Kaheawa Wind Power

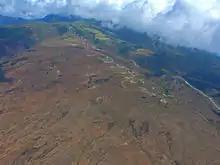
Kaheawa Wind Farm looking north

The environmental impact statement for Kaheawa led to the development of a habitat conservation plan (HCP), the first HCP ever used for a wind farm of this scale in the United States. The plan helps fund conservation efforts for four protected species, including three endemic birds and one endemic bat: the Hawaiian goose ("nene"), the Hawaiian petrel ("uau"), the Hawaiian shearwater ("ao"), and the Hawaiian hoary bat ("opeapea"). The project is also researching how to best protect the nesting areas of seabirds.